Northern Indiana

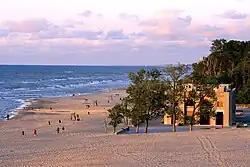
Indiana Dunes National Park is the most visited protected area in the region, receiving some 2.8 million visitors annually.

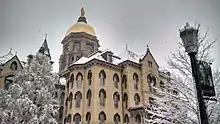
Main Building on the campus of the University of Notre Dame, a private Catholic research university in St. Joseph County known for its Fighting Irish athletic program.

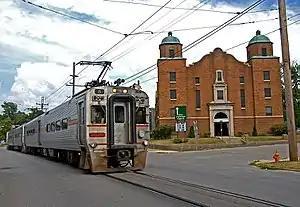
NICTD South Shore Line commuter train in Michigan City

About 25 accredited institutions of higher education are located throughout Northern Indiana, including more than a dozen private, liberal arts colleges and Christian seminaries, and multiple regional campuses of the public Indiana, Purdue, and Ivy Tech Community College systems. The "‡" symbol indicates universities with main campuses outside Northern Indiana.